Hacky sack

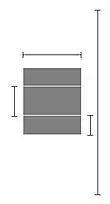
"Hacky Attack" playing field

Hacky Attack is a particular "footbag" discipline, played by two teams made up of two players each. It is practiced on a field, generally of sand, formed by a rectangle of 10 x 15 meters. One of the two players, the "pitcher", tries to hit the opposing pitcher with the ball ("footbag"), who instead tries to avoid being hit. The other player, the "catcher", has instead the task of picking up the ball and passing it to his thrower. When a pitcher is hit, he switches positions with his teammate. The first team to reach 15 points (the point is scored each time the opposing pitcher is hit) wins the game.